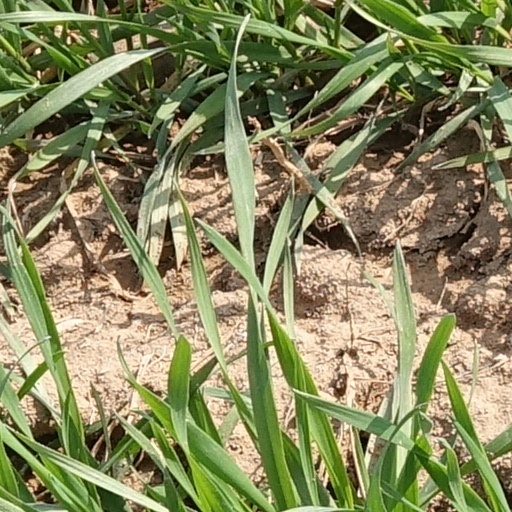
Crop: wheat